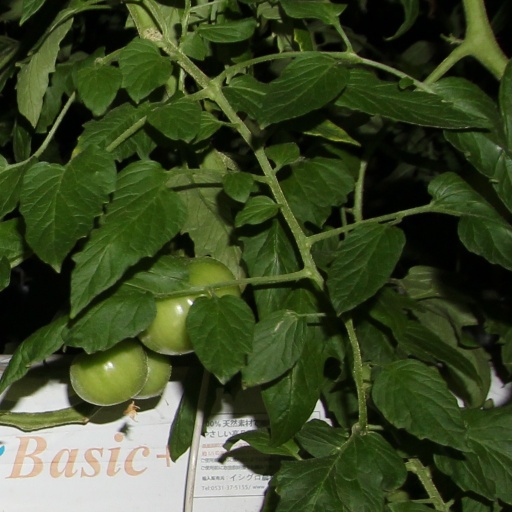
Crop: tomato